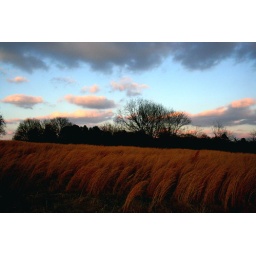
soft clouds over soft grass